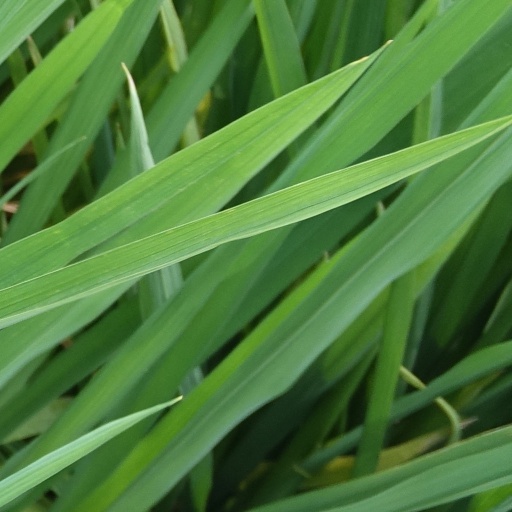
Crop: rice